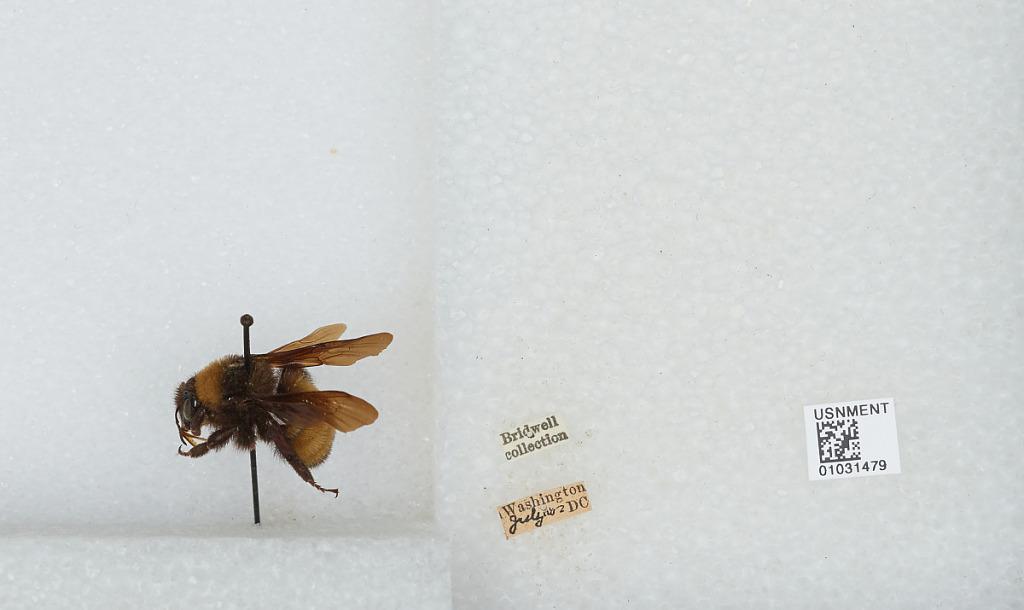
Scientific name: Bombus (Fervidobombus) pensylvanicus pensylvanicus (De Geer)
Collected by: Bridwell
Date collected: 1902-7-11
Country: United States
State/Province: District of Columbia
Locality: Washington
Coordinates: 38.9047, -77.0164